Commonwealth realm

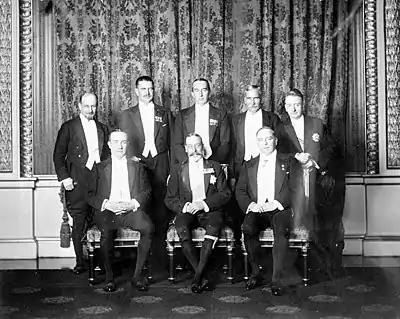
King George V at the Imperial Conference of 1926

Although the dominions were capable of governing themselves internally, they remained formally—and substantively in regard to foreign policy and defence—subject to British authority, wherein the governor-general of each dominion represented the British monarch-in-Council reigning over these territories as a single imperial domain. It was held in some circles that the Crown was a monolithic element throughout all the monarch's territories; A.H. Lefroy wrote in 1918 that "the Crown is to be considered as one and indivisible throughout the Empire; and cannot be severed into as many kingships as there are dominions, and self-governing colonies".